Margarita Bertheau

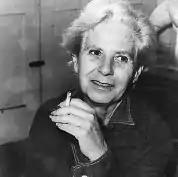
Margarita Bertheau

Margarita Bertheau Odio (born in San José, Costa Rica, on 13 May 1913; died in Escazú canton on 21 November 1975) was a Costa Rican painter and cultural promoter. The Costa Rican Museum of Art states that she is known for "landscapes, portraits, watercolor figures and her geometric, surrealistic and abstract work." She was called the first female watercolor artist in her country. She had independent views and was contemporary with the first wave of Costa Rican artists that included Dinora Bolandi, Lola Fernandez and Sonia Romero. These four are famous for teaching fine art at the University of Costa Rica and to have created the second generation of Costa Rican women artists.